Balilla

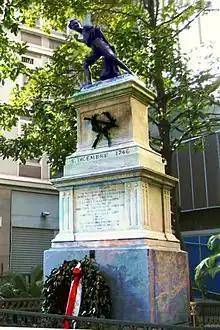
Balilla monument at Portoria Square in Genoa, Italy

Balilla was the nickname of Giovanni Battista Perasso (1735–1781), a Genoese boy who, according to tradition, started the against the Habsburg forces that occupied the city in the War of the Austrian Succession by throwing a stone at an Austrian official.